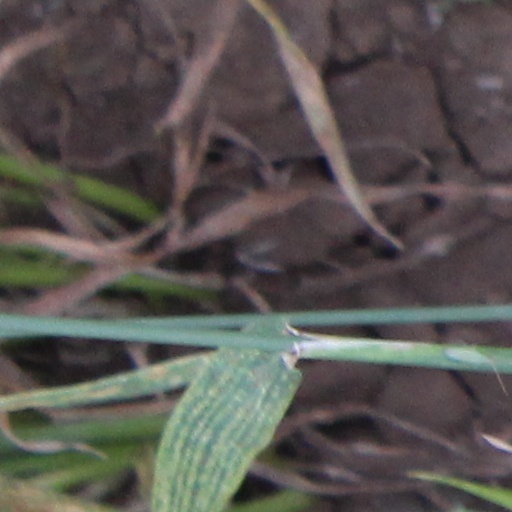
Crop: wheat